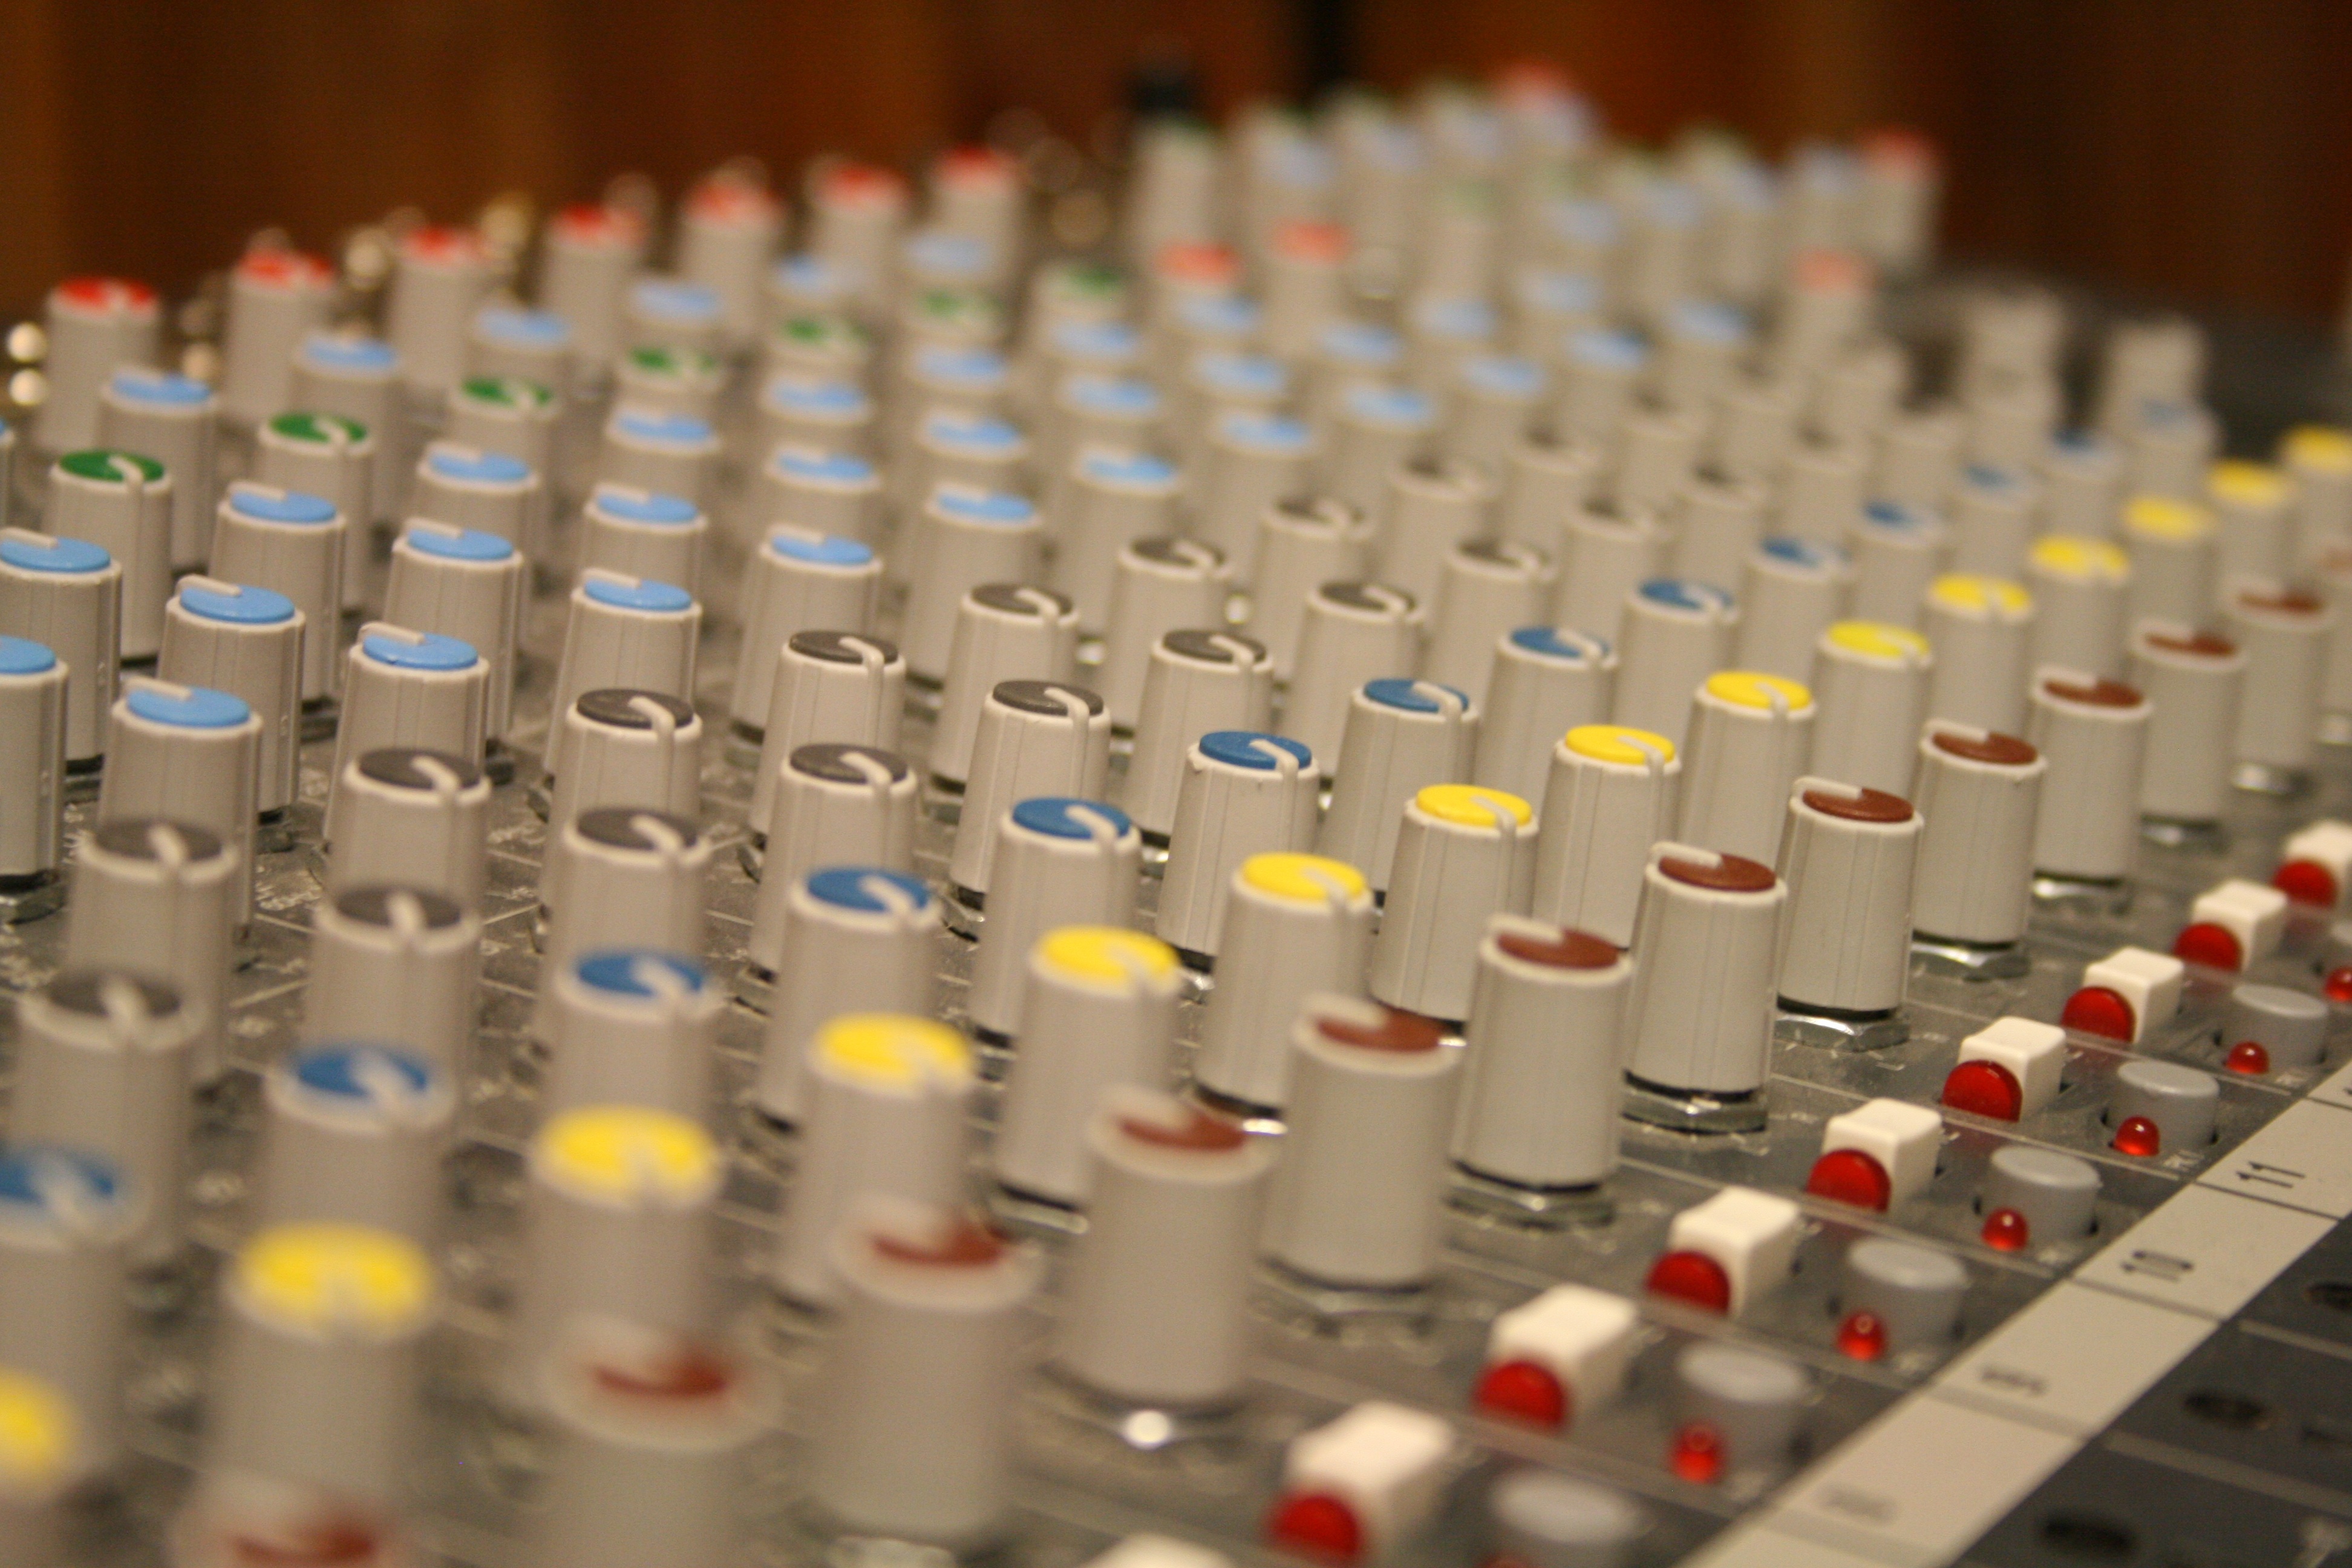
color, mixer, technique, sound system